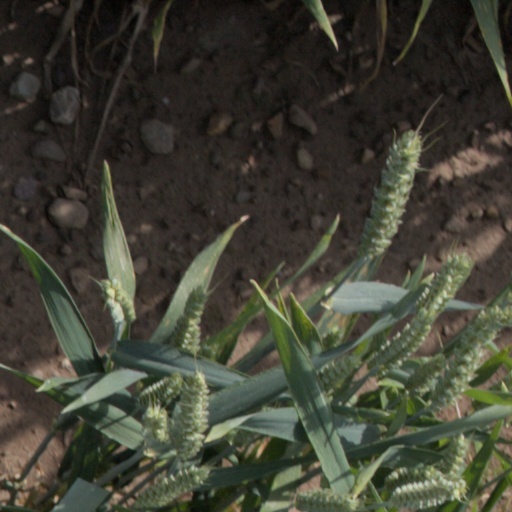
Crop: wheat